Zone Troopers

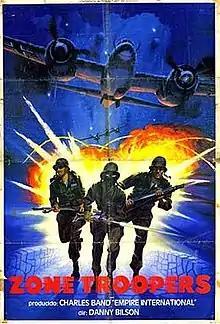
Italian poster

Zone Troopers is a 1985 American World War II science fiction film directed by Danny Bilson and starring Tim Thomerson. It was filmed in Italy by Empire Pictures with Charles Band as executive producer. The original music score was composed by Richard Band.